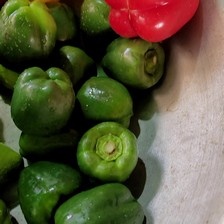
Label: capsicum